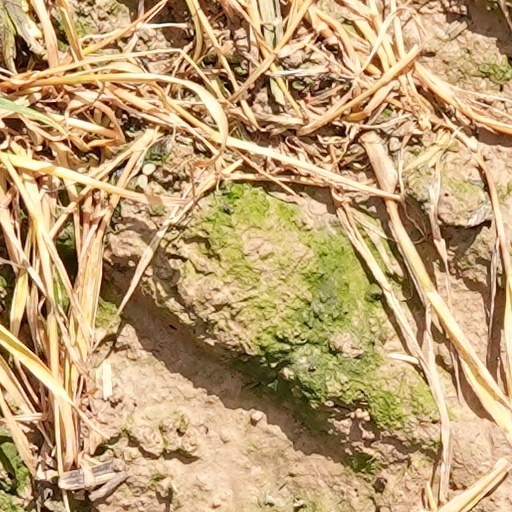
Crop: wheat